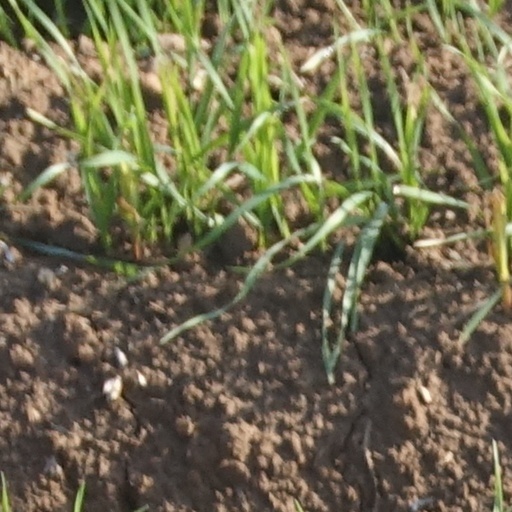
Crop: wheat